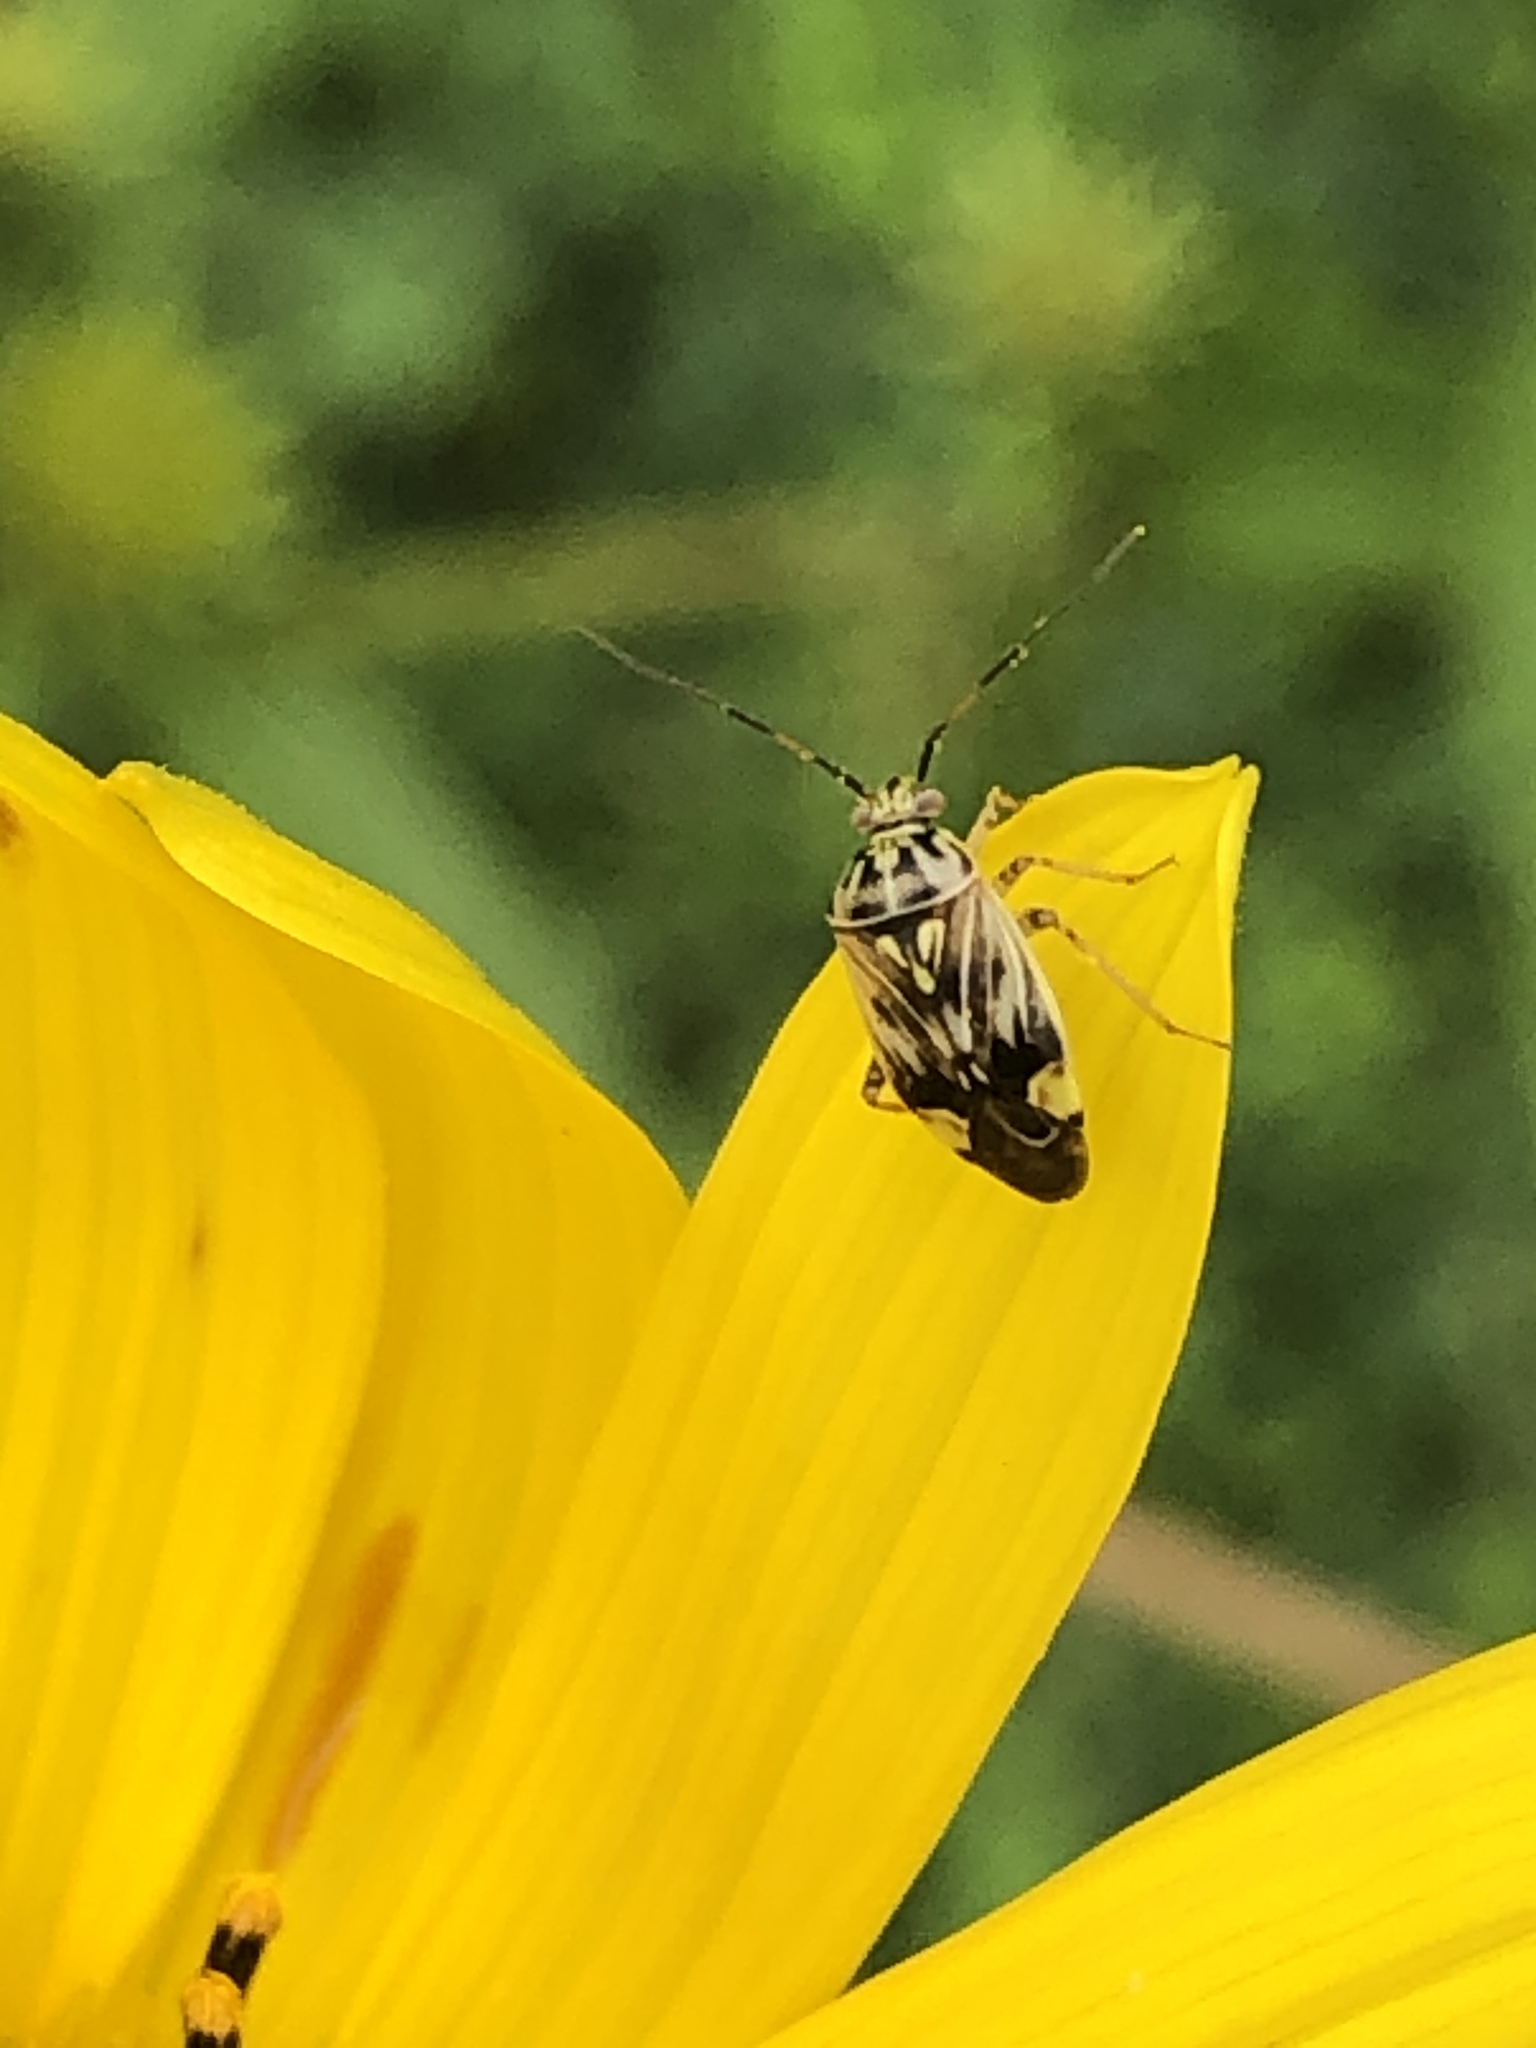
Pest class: lygus_bug